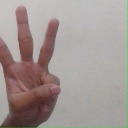
अक्षर: व